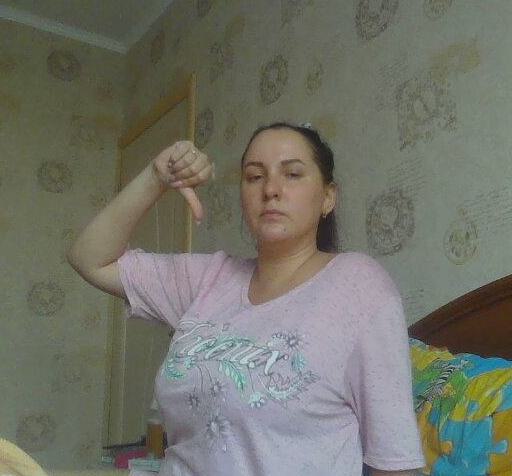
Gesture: dislike